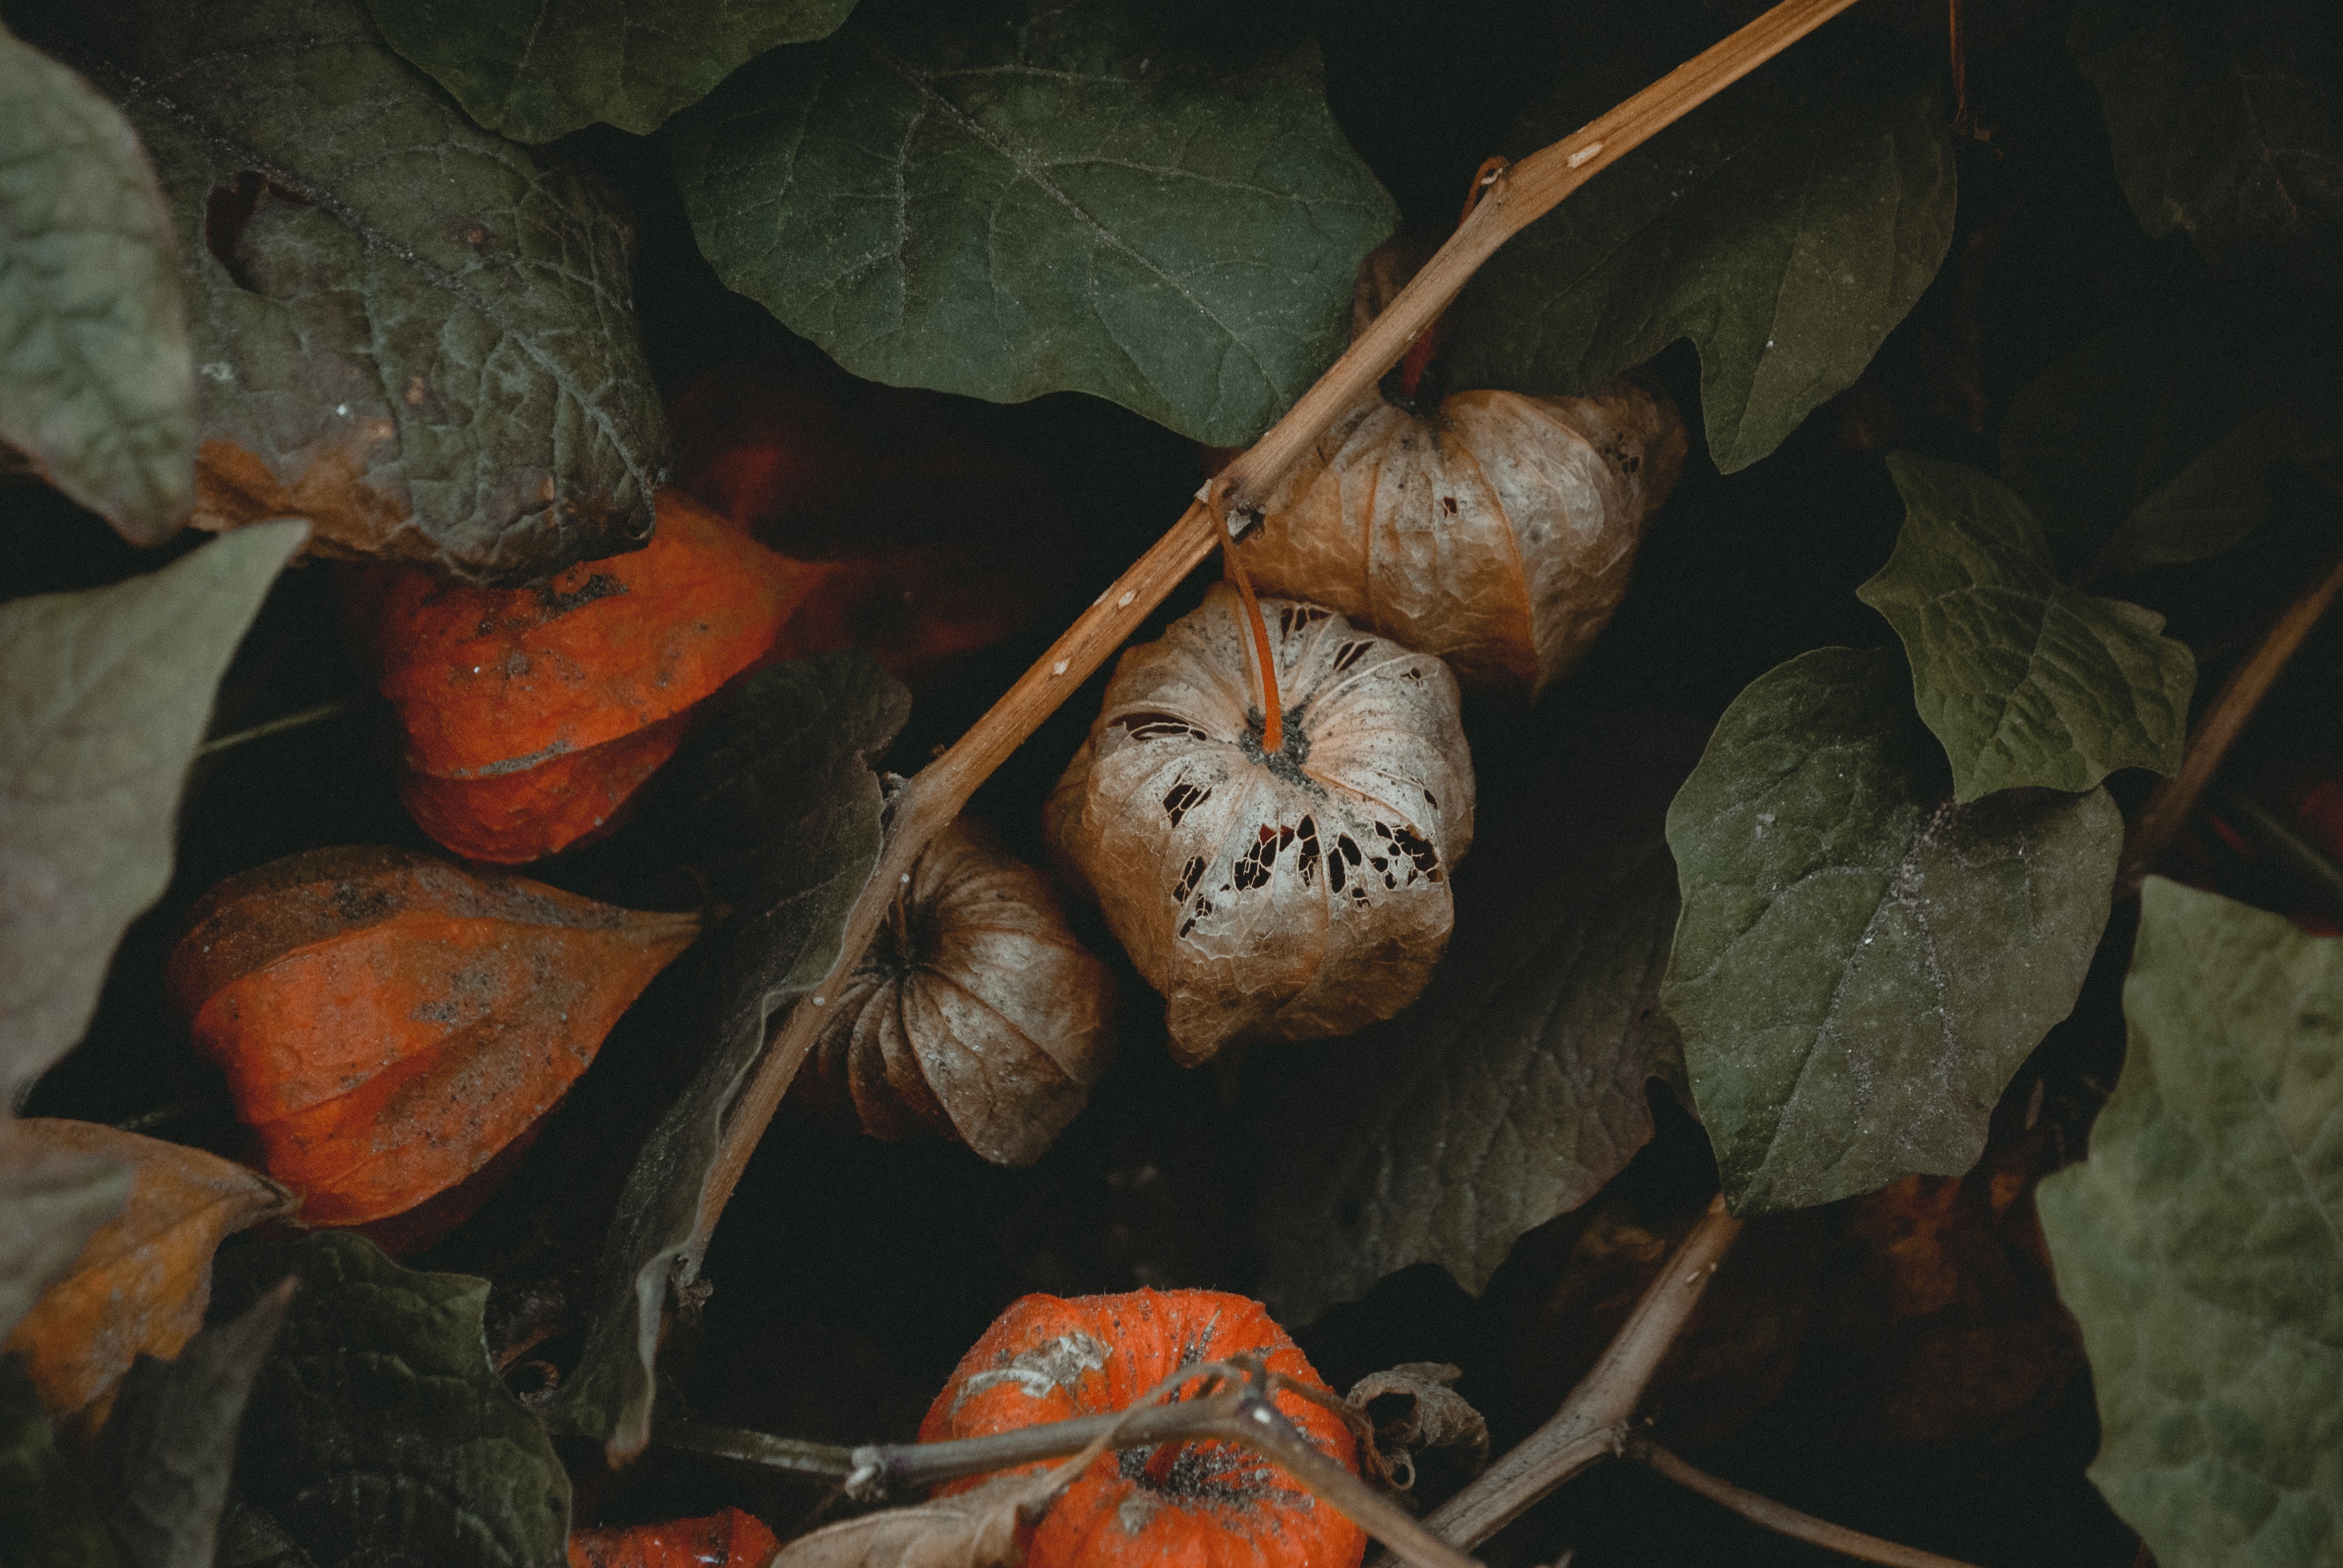
leaf, plant, still life photography, still life, vegetable